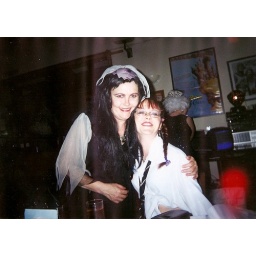
me and my mum fancy dress karaoke in clachan bar 2004